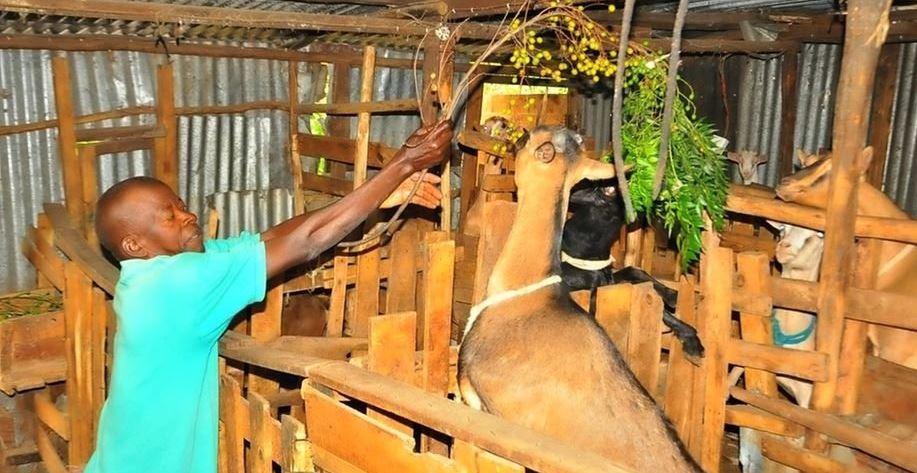
Mfugaji amesimama ndani ya zizi lililozungushiwa uzio mabati na kuezekwa juu kwa ajili ya kulinda mifugo, akiwa anawalisha mbuzi wake majani mabichi, wanyama wamefungwa ndani ya boma lililotengenezwa kwa mbao, wanaonekana wenye afya na utulivu, kwa umakini na bidii mfugaji anahakikisha kila mnyama anapata chakula cha kutosha huku mazingira yakiwa safi na yaliyopangwa vizuri kwa ufugaji wa kisasa.